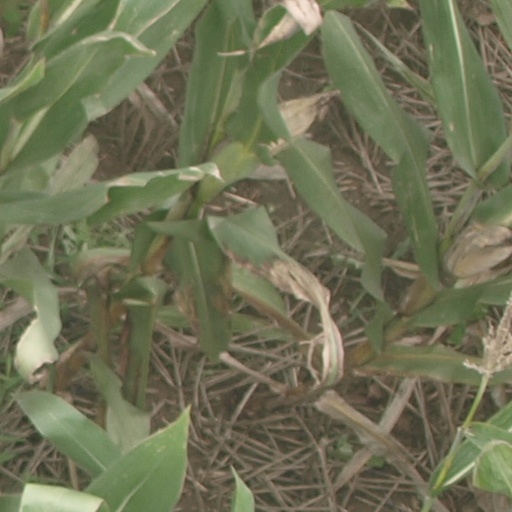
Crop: maize; corn